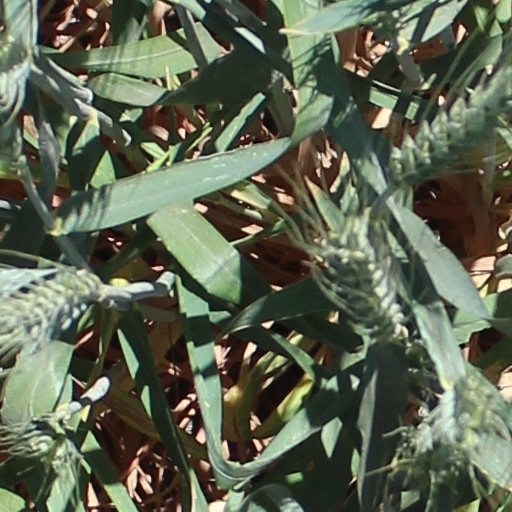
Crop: wheat